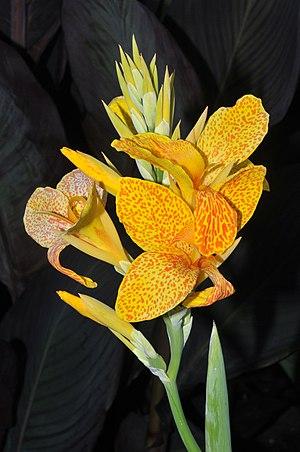
Épi floral de canna (Jardin de la Montagne des Jardins royaux de Herrenhausen, à Hanovre).
Le Berggarten est un jardin botanique situé dans le quartier de Herrenhausen à Hanovre dans le Land de Basse-Saxe en Allemagne. Au départ un potager, il est converti dès le XVIIᵉ siècle en serre pour plantes exotiques.